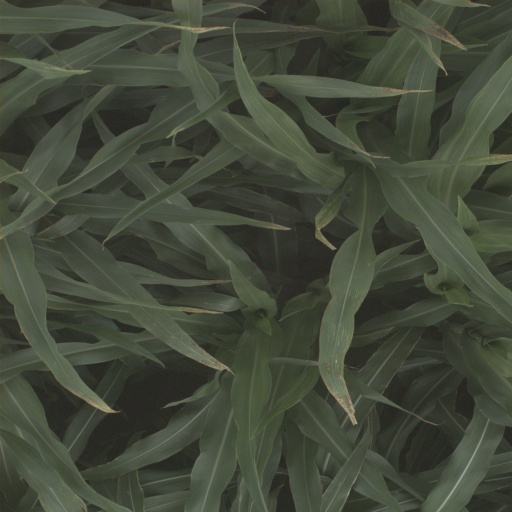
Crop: sorghum